Glasgow Roller Derby

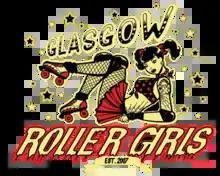
Old Glasgow Roller Girls logo

Established by Teri Toxic and Mistress Malicious in February 2007 as the Glasgow Roller Girls, the first training session was held in April of the same year. Glasgow was the first roller derby league in Scotland, and fourth in the United Kingdom after London Rollergirls, Birmingham Blitz Dames and London Rockin’ Rollers.